Martín Dihigo

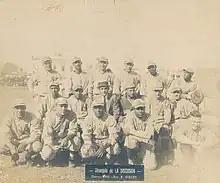
Dihigo (front row, center) on club Almendares.

From 1922 to 1947, he spent much of Cuban career with Habana, though he also played several seasons with Almendares (1923–24, 1929–30, 1931–32), Marianao (1926–27, 1936–38), Santa Clara (1935–36), and Cienfuegos (1939–40, 1945–47). Over the course of his Cuban League career, he accumulated a 109-59 record as a pitcher with a .296 average at the plate.